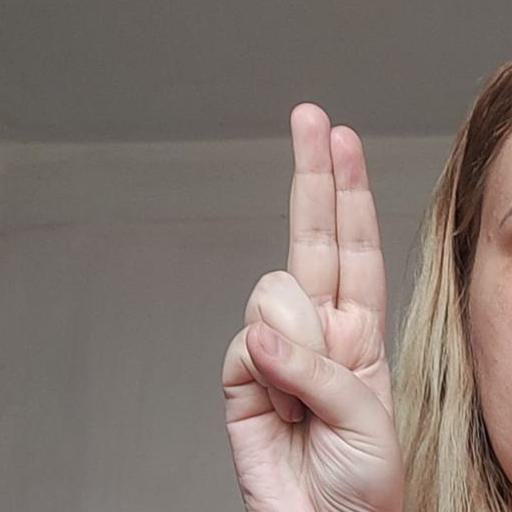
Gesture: two_up